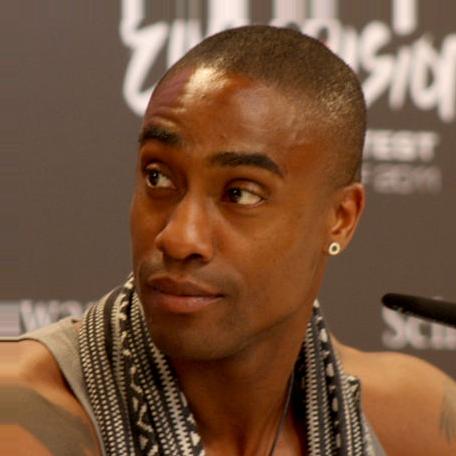
Age: 32